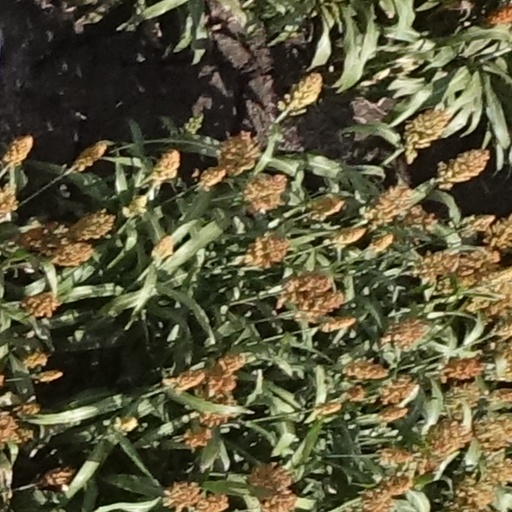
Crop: sorghum